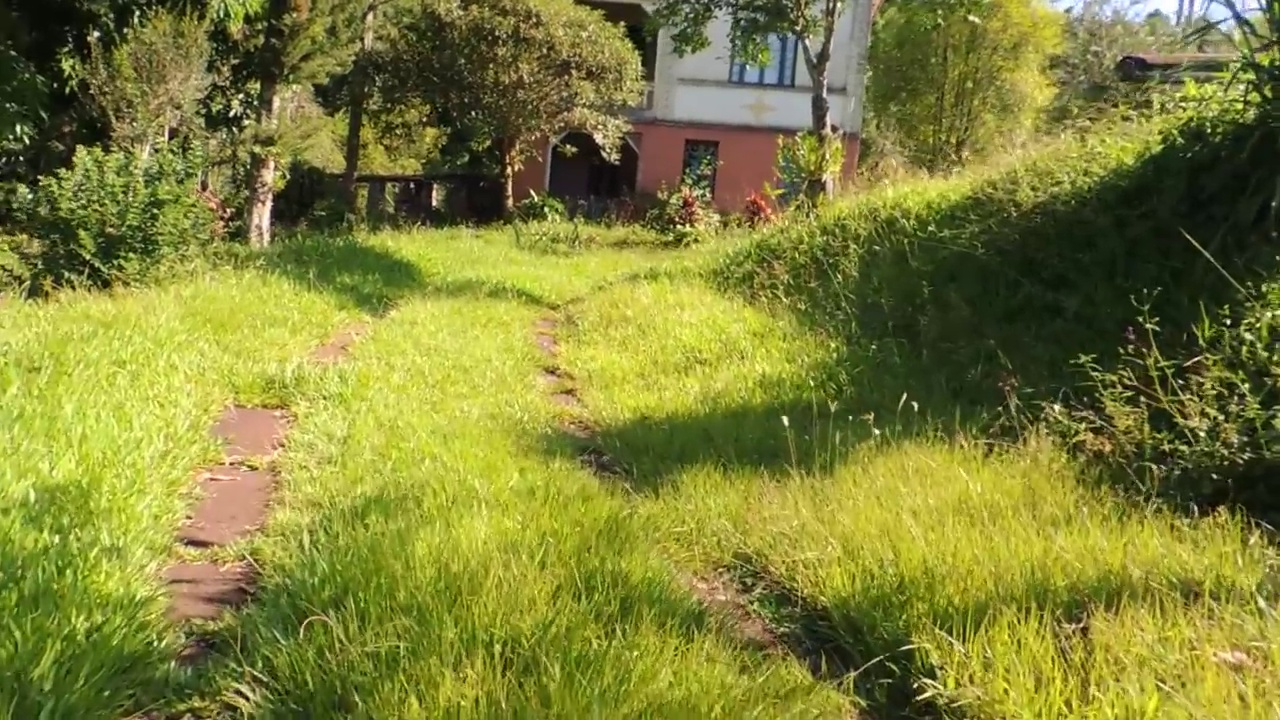
Fire: no
Smoke: no